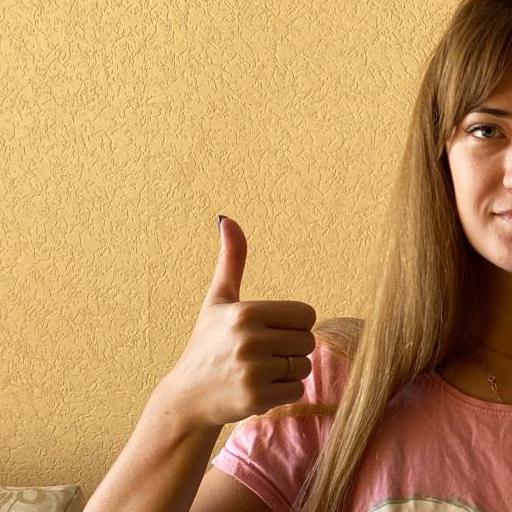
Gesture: like